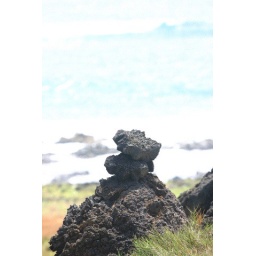
Lava rock on trail in South Point. On trail to green sand beach. Big Island.